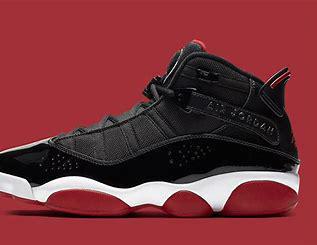
Brand: Jordan
Model: 6 Rings